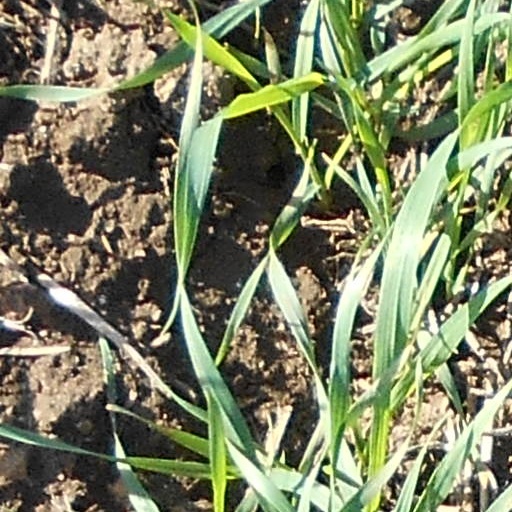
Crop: wheat